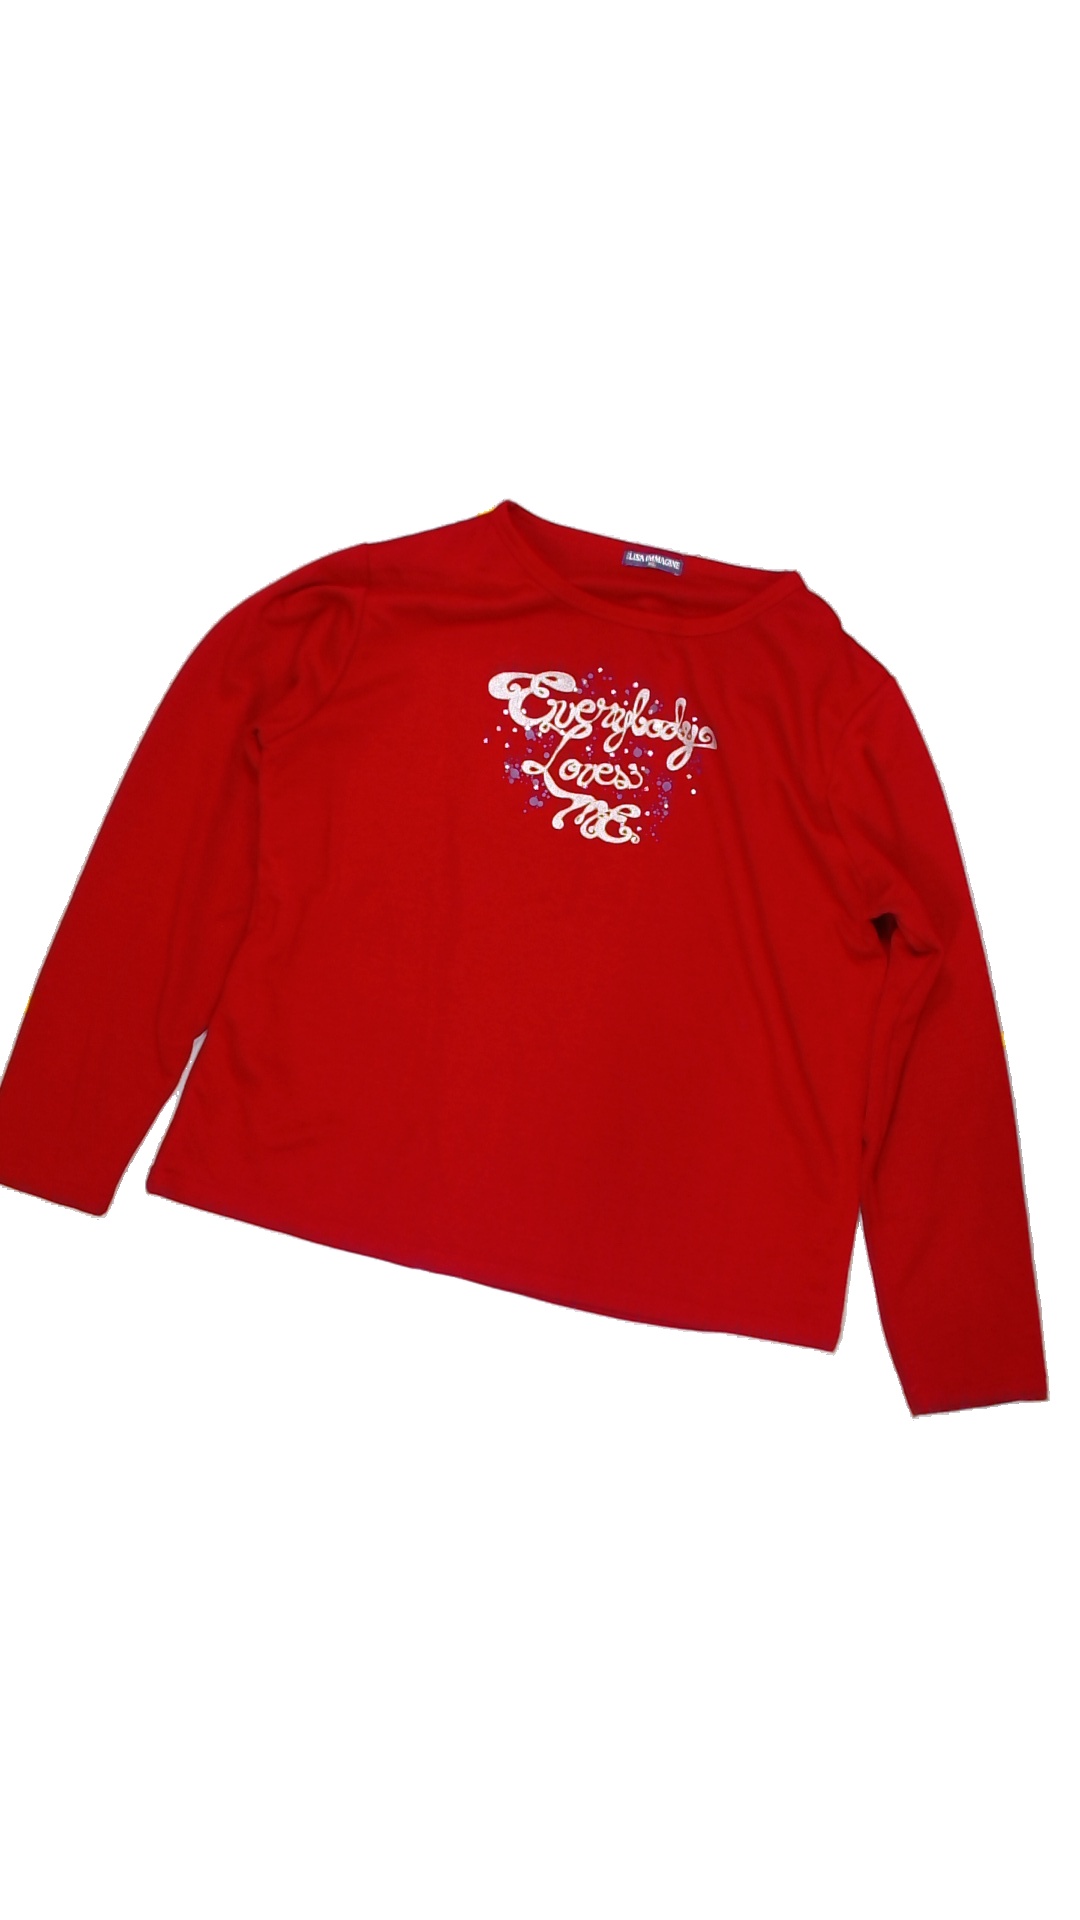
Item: Top (Ladies)
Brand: Not Applicable
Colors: Orange
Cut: Regular
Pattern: Logo print
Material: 100% Poly
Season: All
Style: No trend
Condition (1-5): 2
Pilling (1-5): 2
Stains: No
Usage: Export
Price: <50